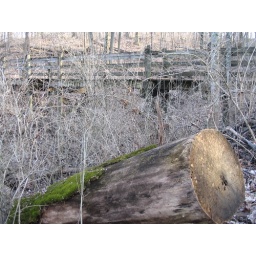
A cut tree laying across Marcum Trail with a wooden bridge in the background- at Miami University in Oxford, Ohio.